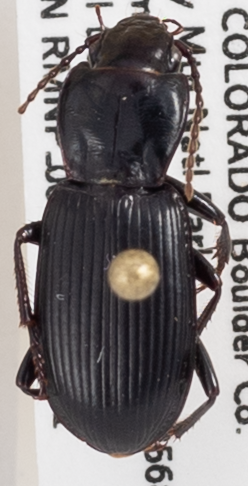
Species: Pterostichus protractus
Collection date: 2020-09-01
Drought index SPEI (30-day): -2.09
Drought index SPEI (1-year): -1.45
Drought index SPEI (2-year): -1.13